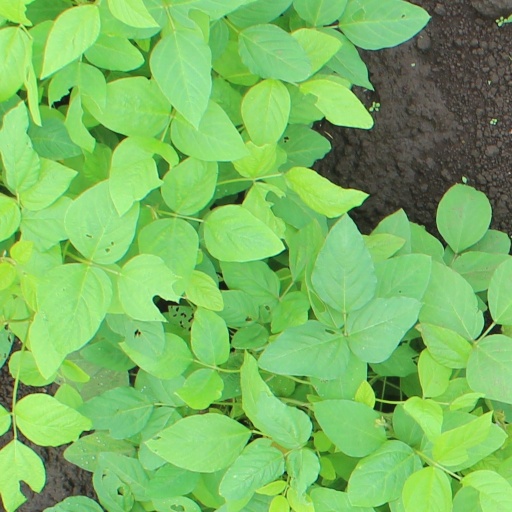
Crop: soybean